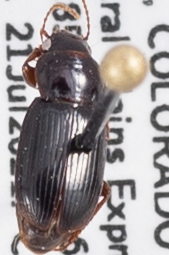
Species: Harpalus desertus
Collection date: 2021-07-21
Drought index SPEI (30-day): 1.93
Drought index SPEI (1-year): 0.288
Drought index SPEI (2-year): -0.46